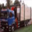
Label: truck